Art Lassiter

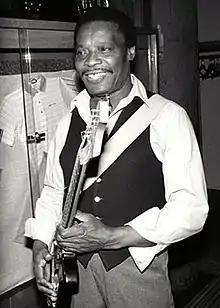

Arthur Lassiter (January 27, 1928 – August 4, 1994) was an American singer, known for his work with Ike Turner.